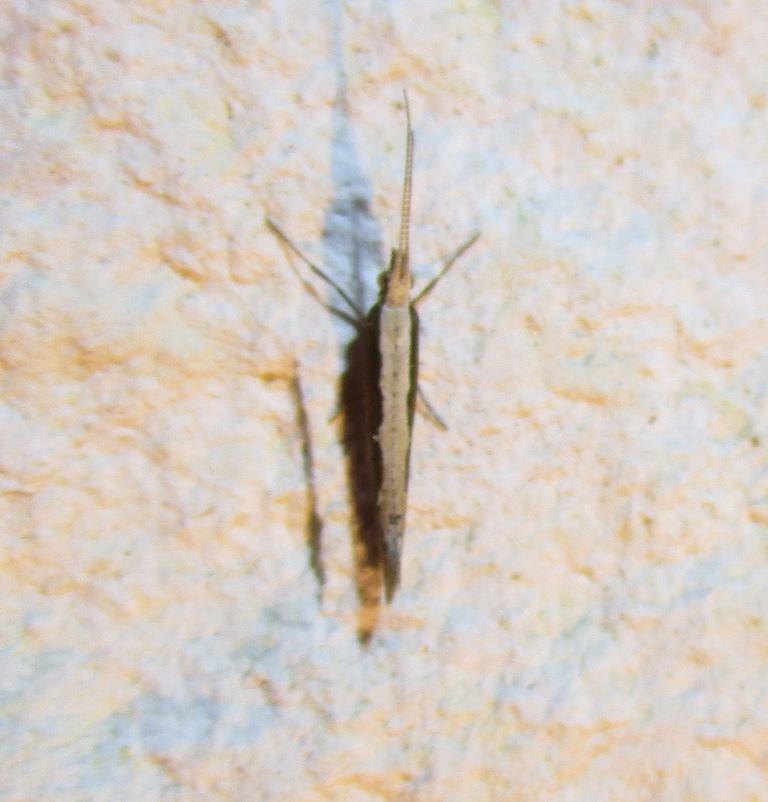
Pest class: diamondback_moth